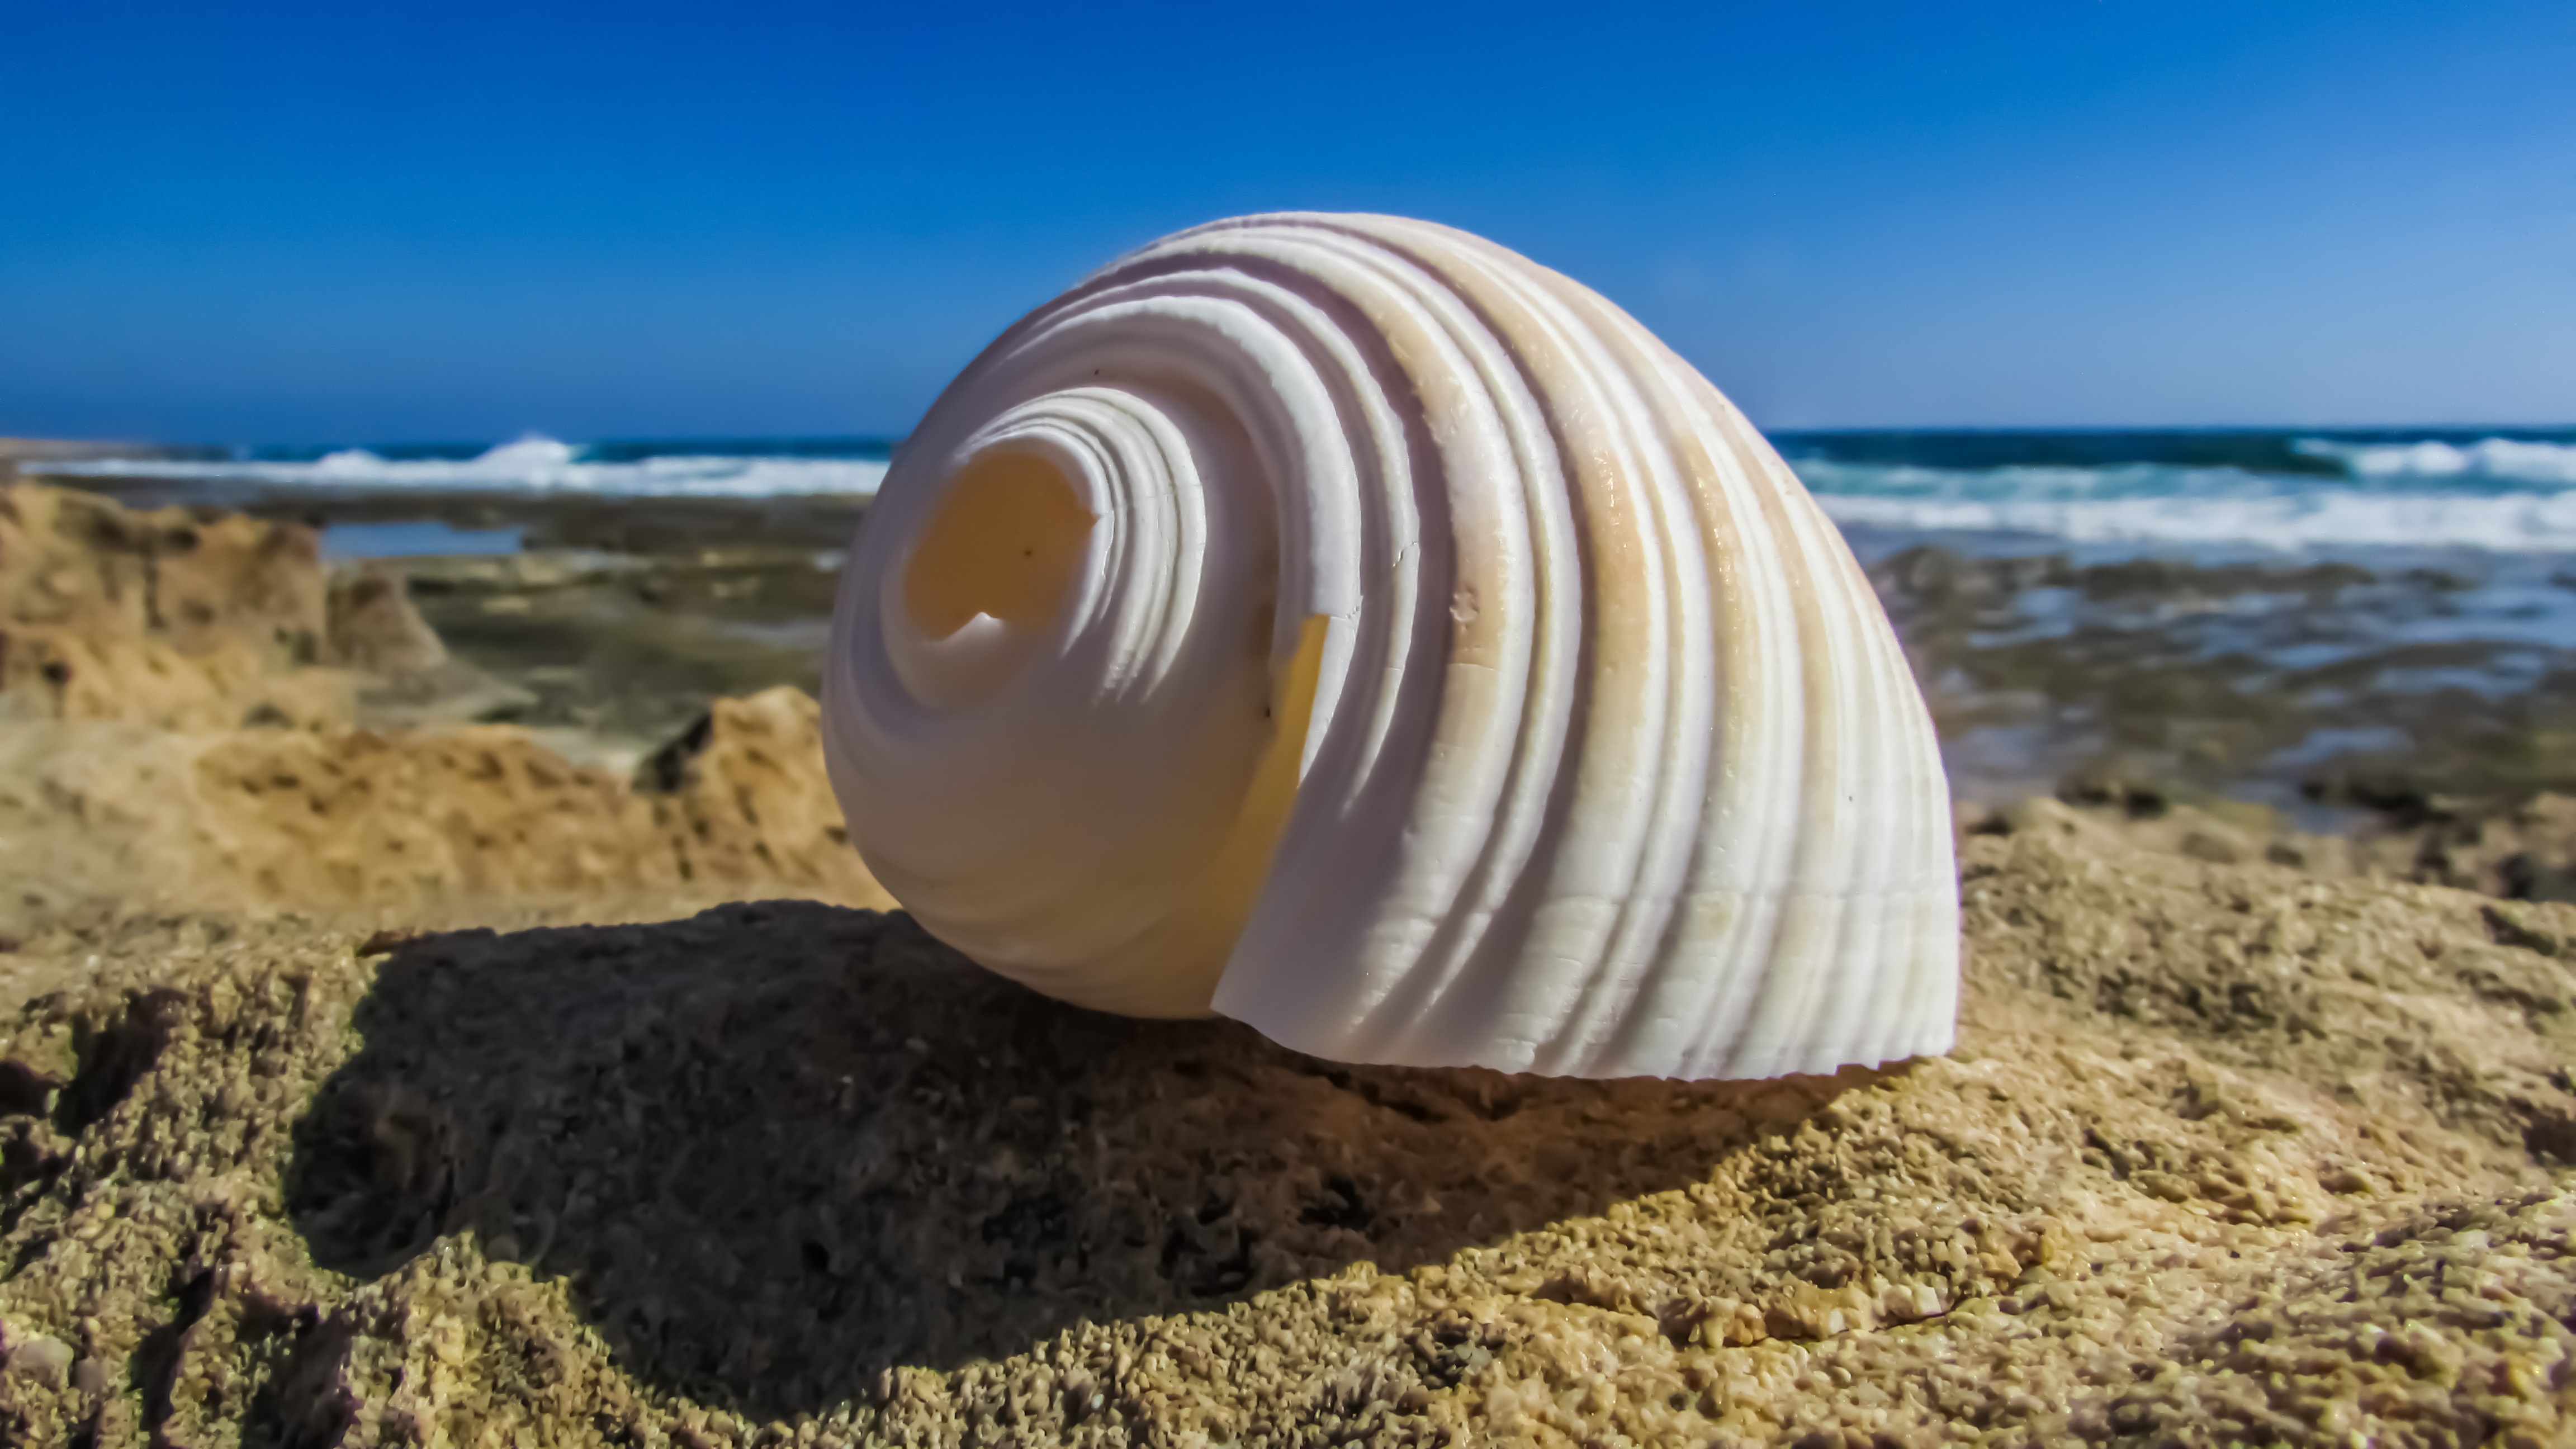
beach, sea, nature, sand, rock, summer, material, shell, invertebrate, seashell, marine biology